Antonio Galardo

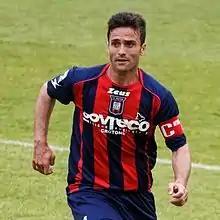
Galardo in 2011

Antonio Galardo (born 18 September 1976) is a former Italian professional footballer who played as a midfielder.